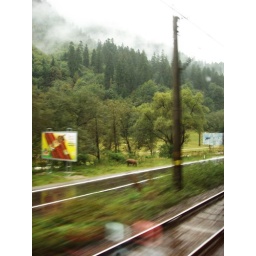
In the mountains of Romania. There was a stray cow by a sausage sign. Irony.